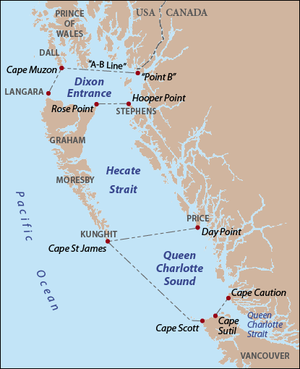
Le détroit de la Reine-Charlotte est situé entre la rive nord-est de l'île de Vancouver et la côte continentale de la Colombie-Britannique au Canada. Il relie le bassin de la Reine-Charlotte avec le détroit de Johnstone et fait donc partie du Passage Intérieur, la voie maritime côtière qui permet de naviguer depuis le sud-est de l'Alaska jusqu'à l'État de Washington en évitant les eaux difficiles du Pacifique.
Le détroit d'Hecate est un large chenal peu profond qui sépare l'archipel de Haïda Gwaïi de la partie continentale de la Colombie-Britannique au Canada. Durant la dernière période glaciaire, le niveau de la mer étant plus bas, cette zone était une grande plaine s'étendant jusqu'à la péninsule Olympic et incluant le bassin de la Reine-Charlotte.
Le phare de Triple Island est un phare situé sur Triple Island, une petite île du groupe de Dundas Island, au nord-ouest du port de Prince Ruppert, dans le District régional de Skeena-Queen Charlotte, au Canada.
Le bassin de la Reine-Charlotte ou « Queen Charlotte Basin » [QCB] ou Queen Charlotte Sound [QCS] pour les anglophones est une étendue maritime située le long du littoral de la Colombie-Britannique au Canada, entre l'archipel Haida Gwaii au nord et l'île de Vancouver au sud.